The Book of Clarence

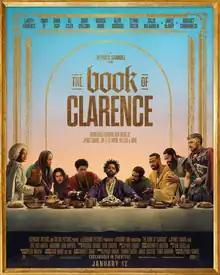
Theatrical release poster

The Book of Clarence is a 2023 American biblical comedy-drama film written and directed by Jeymes Samuel, and produced by Samuel, Jay-Z, James Lassiter, and Tendo Nagenda. The film stars LaKeith Stanfield, Omar Sy, RJ Cyler, Anna Diop, David Oyelowo, Micheal Ward, Alfre Woodard, Teyana Taylor, Caleb McLaughlin, Eric Kofi-Abrefa, Marianne Jean-Baptiste, James McAvoy, and Benedict Cumberbatch. It follows a struggling down-on-his-luck man named Clarence living in A.D. 33 Jerusalem who looks to capitalize on the rise of Jesus Christ, by claiming to be a new Messiah sent by God, in an attempt to free himself of debt and start a life of glory for himself.